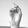
ASL letter: D